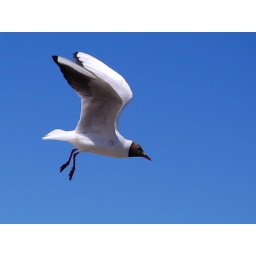
In flight, against a wonderfully clear blue sky